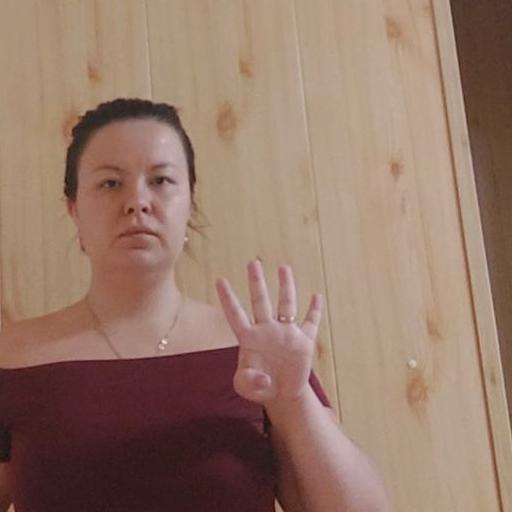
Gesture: four